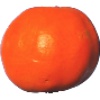
Label: clementine